Ernest Lucas Guest

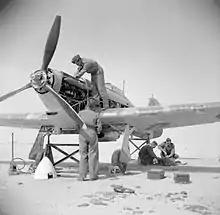
Fitters working on the engine of a Hawker Hurricane of No 237 (Rhodesian) Squadron in Iran.

At a special sitting of Parliament on 28 August 1939, Rhodesia determined to stand by Great Britain in the event that war should break out, as was expected. Of a white population of just 65,000, only 10,000 were fit and available for active service. It was decided not to create a full Rhodesian formation: if it were wiped out, the colony's future prosperity would be put at risk. Instead mostly small groups of Rhodesians were distributed throughout the British Army, the Royal Navy, and the Royal Air Force. In the Defence Report of 1939, it was stated that forces would be trained and organised not only for internal security and defence but also to defend British interests in service outside its borders.